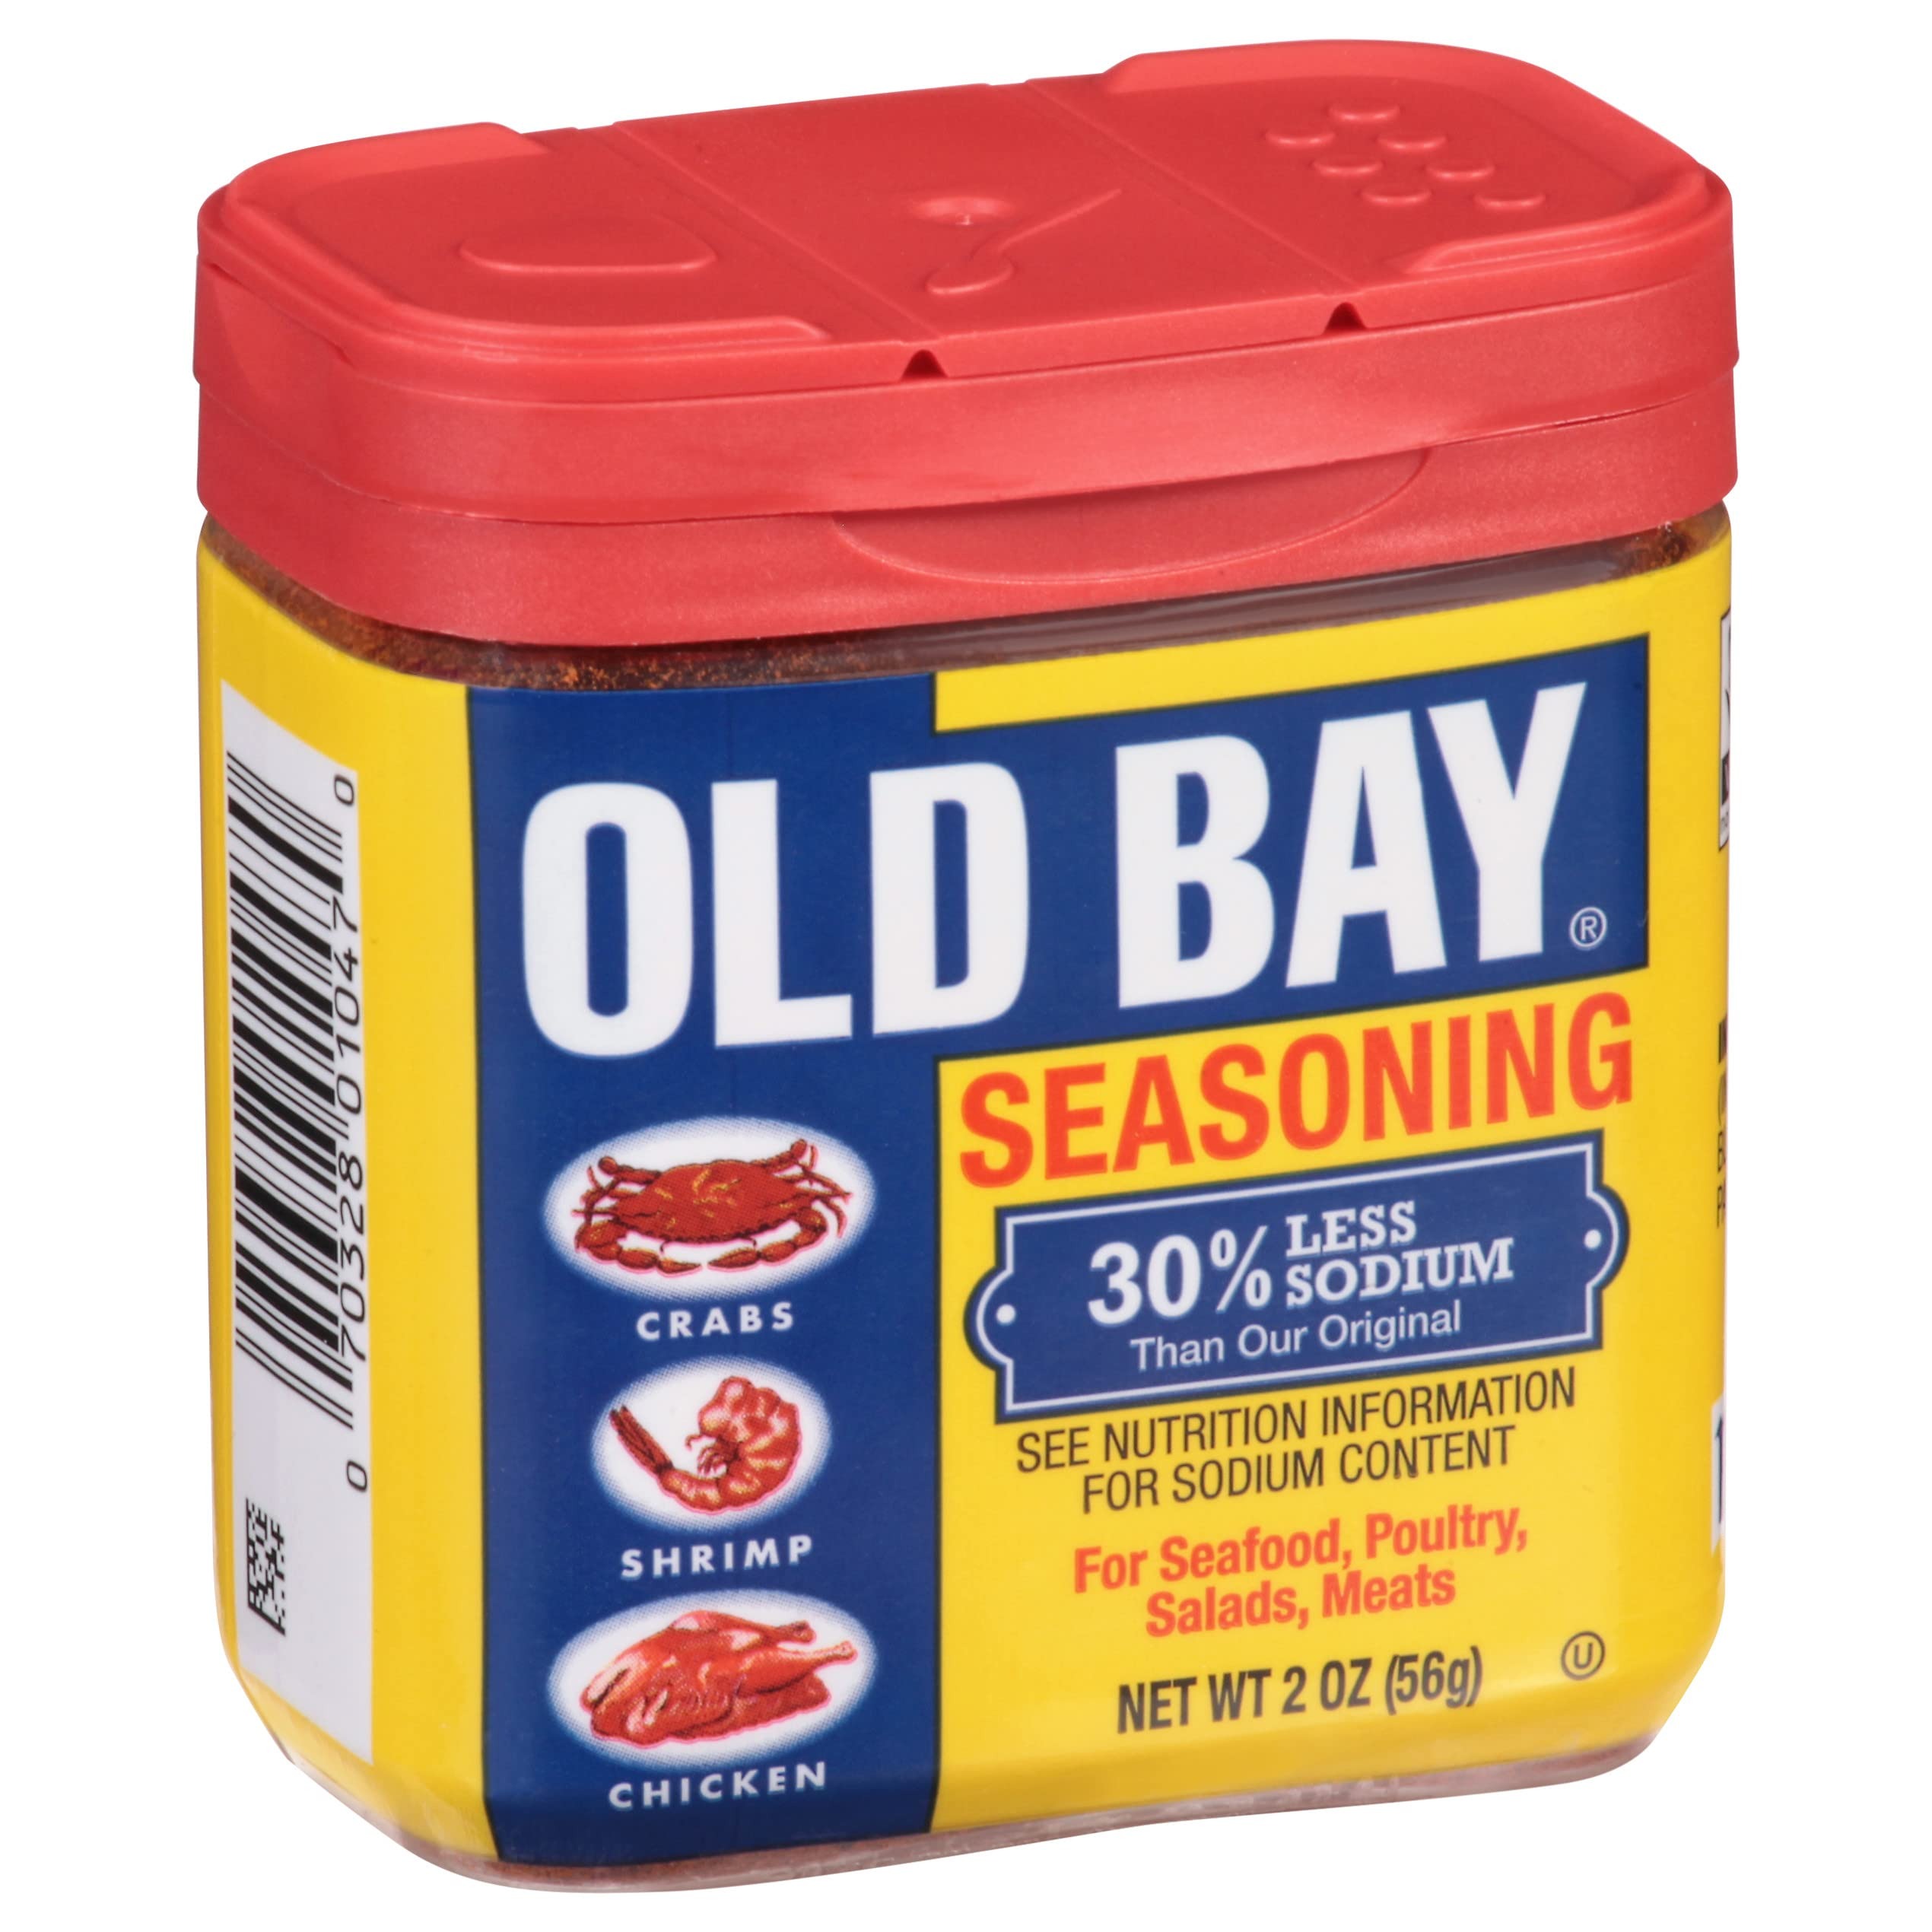
Item Name: OLD BAY 30% Less Sodium Seasoning, 2 oz
Bullet Point 1: Zesty, distinctive blend of 18 spices and herbs; go-to seasoning for seafood lovers
Bullet Point 2: 30% less sodium than original OLD BAY Seasoning
Bullet Point 3: BPA-free packaging that’s easy to use
Bullet Point 4: Recipe Tip: To spice up classic crab cake, just add 1 tsp. of OLD BAY seasoning to 1 lb. lump crab meat
Bullet Point 5: FUN FACT: Used by those in the know, OLD BAY is the secret to making seafood taste delicious every time
Value: 2.0
Unit: Ounce

Price: 7.095